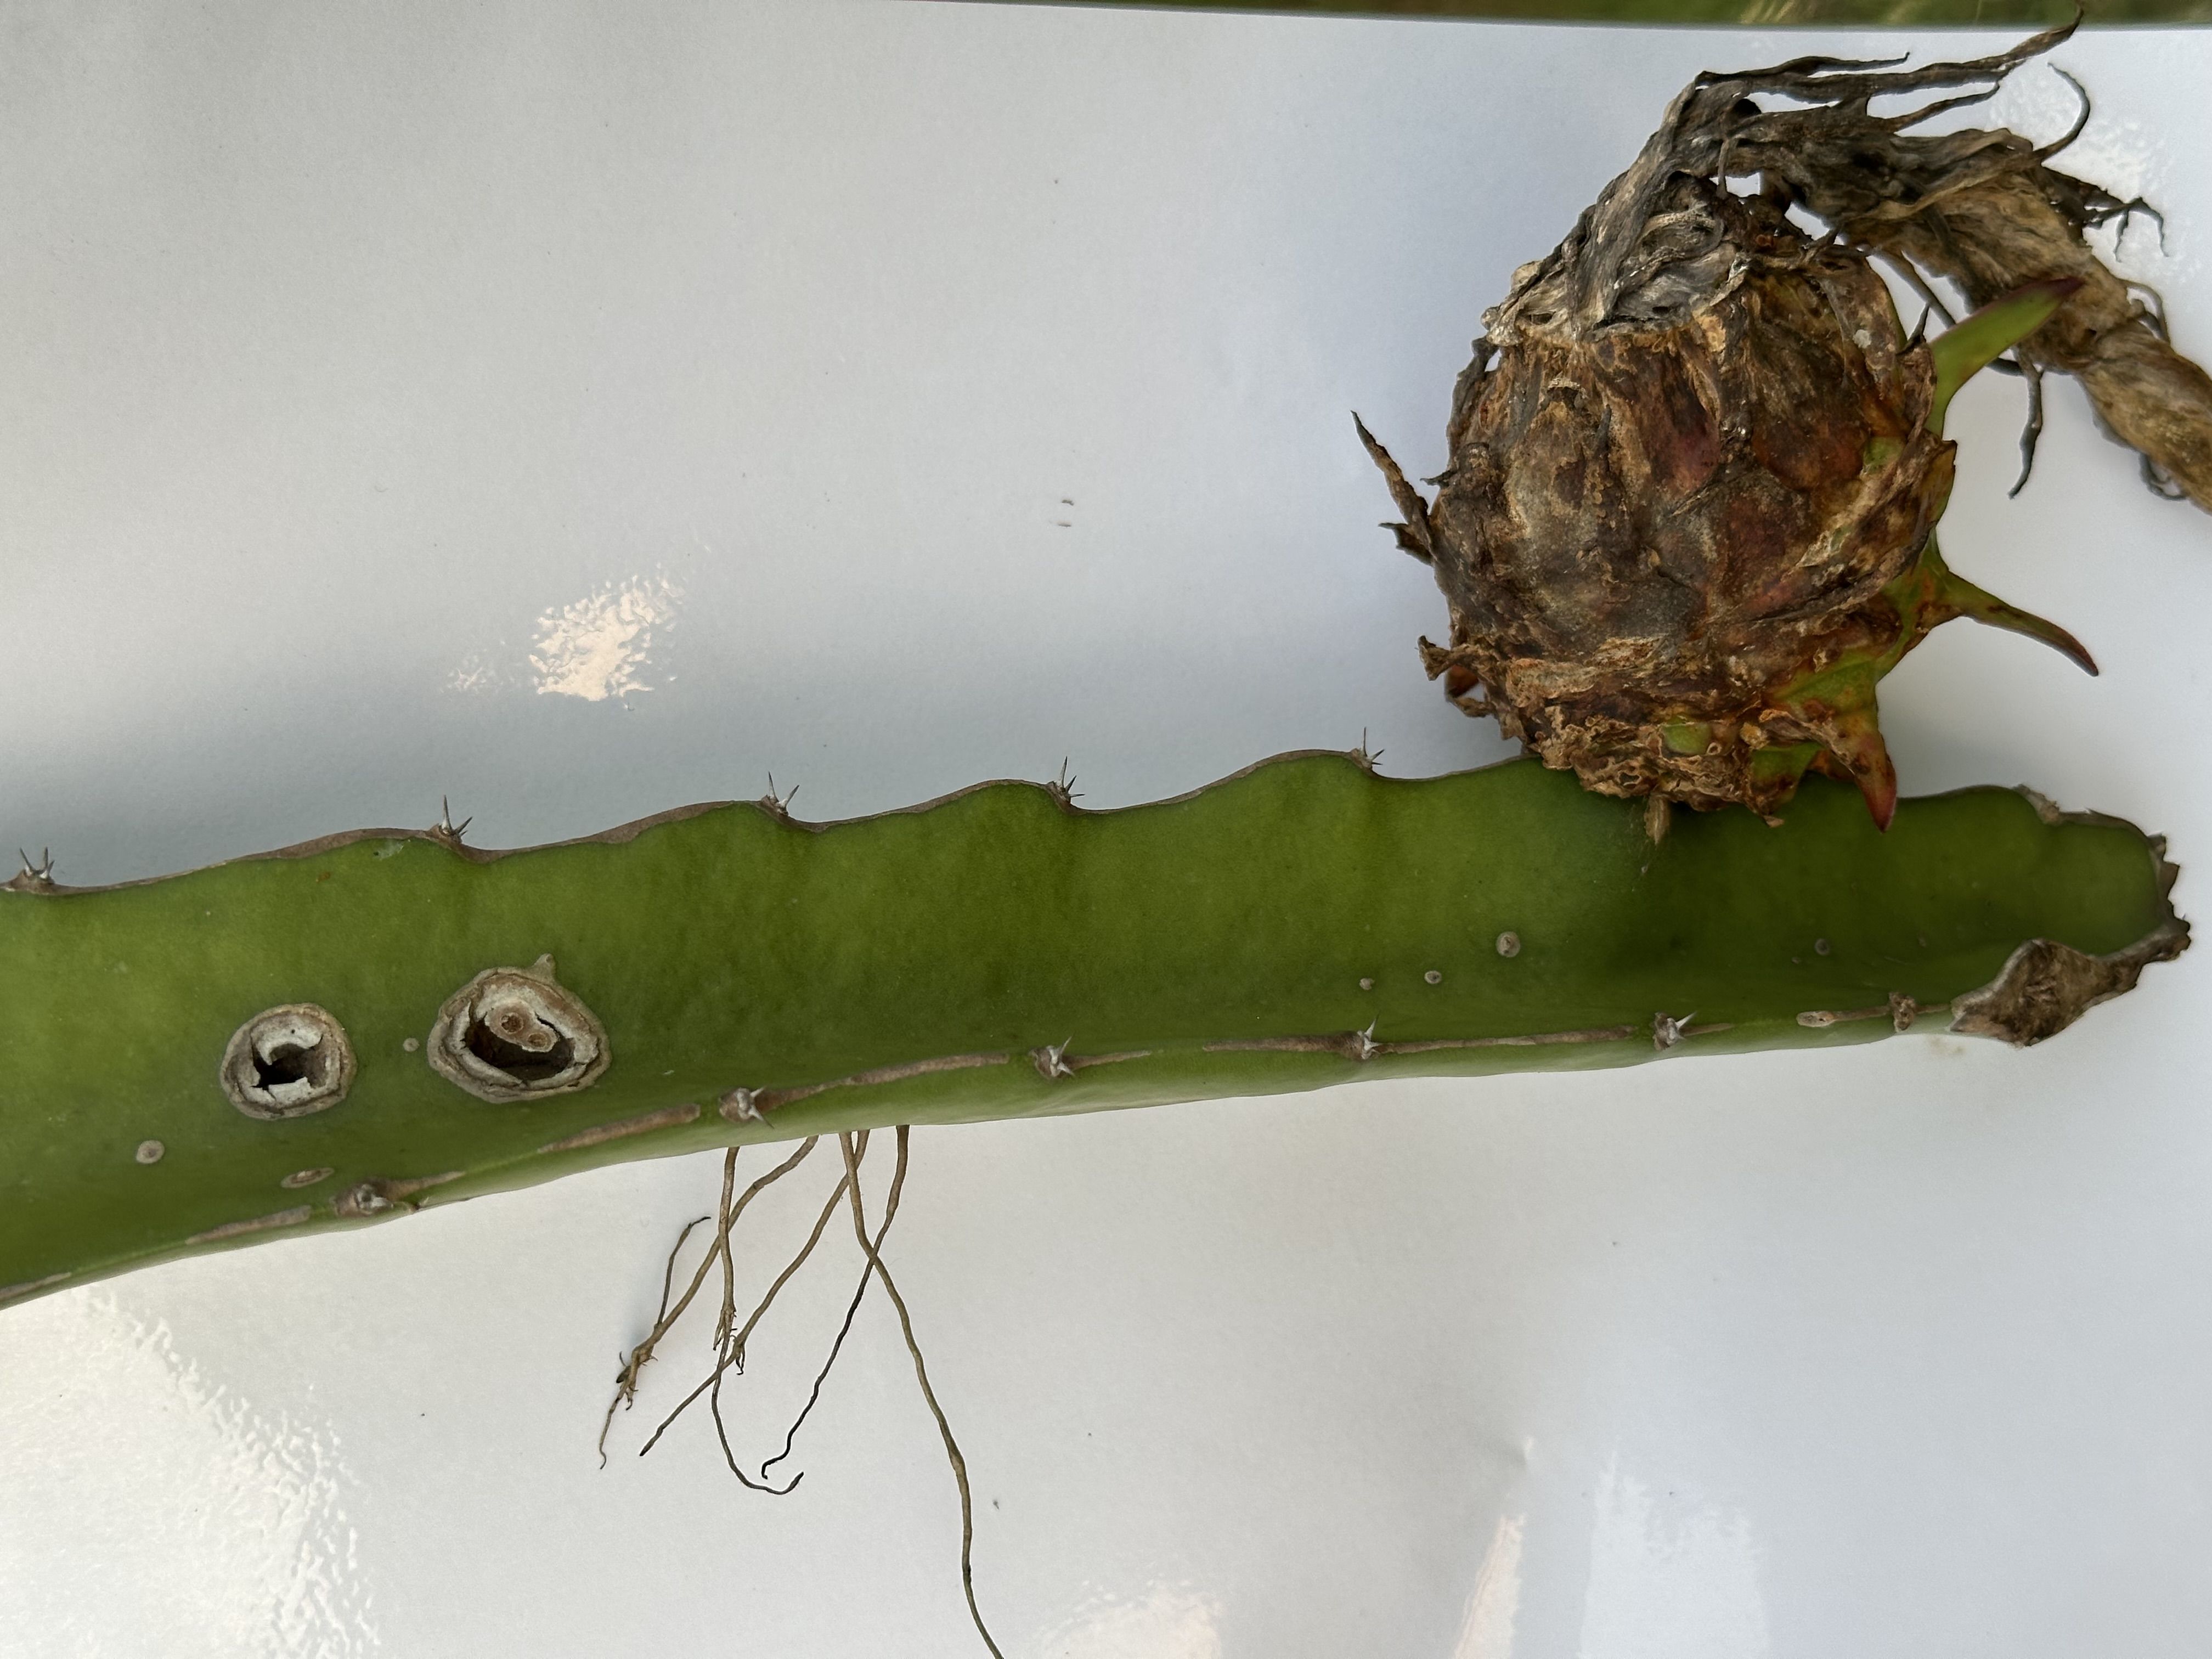
Label: Good leaf